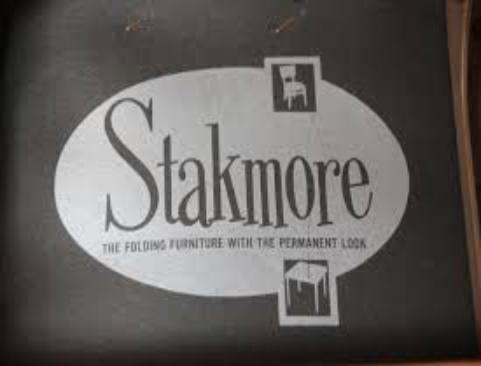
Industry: Necessities